Ekaterina Tkachenko

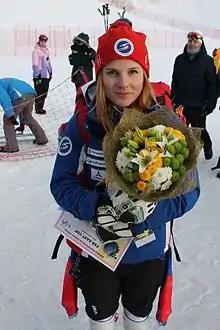
Tkachenko in 2016

Yekaterina Igorevna Tkachenko (born 7 March 1995 in Harare) is a Zimbabwean-born Russian alpine ski racer, a slalom specialist.